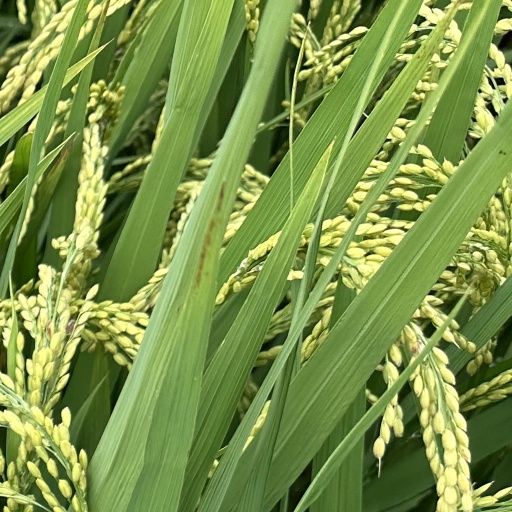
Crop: rice